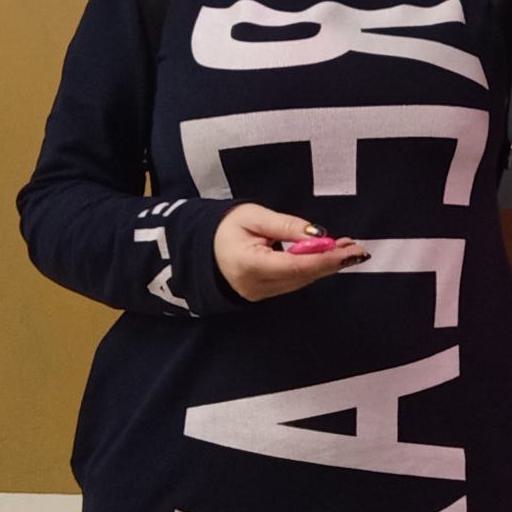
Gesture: no_gesture